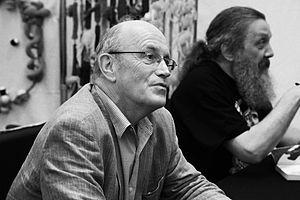
Iain Sinclair, né le 11 juin 1943 à Cardiff, est un poète et romancier britannique.